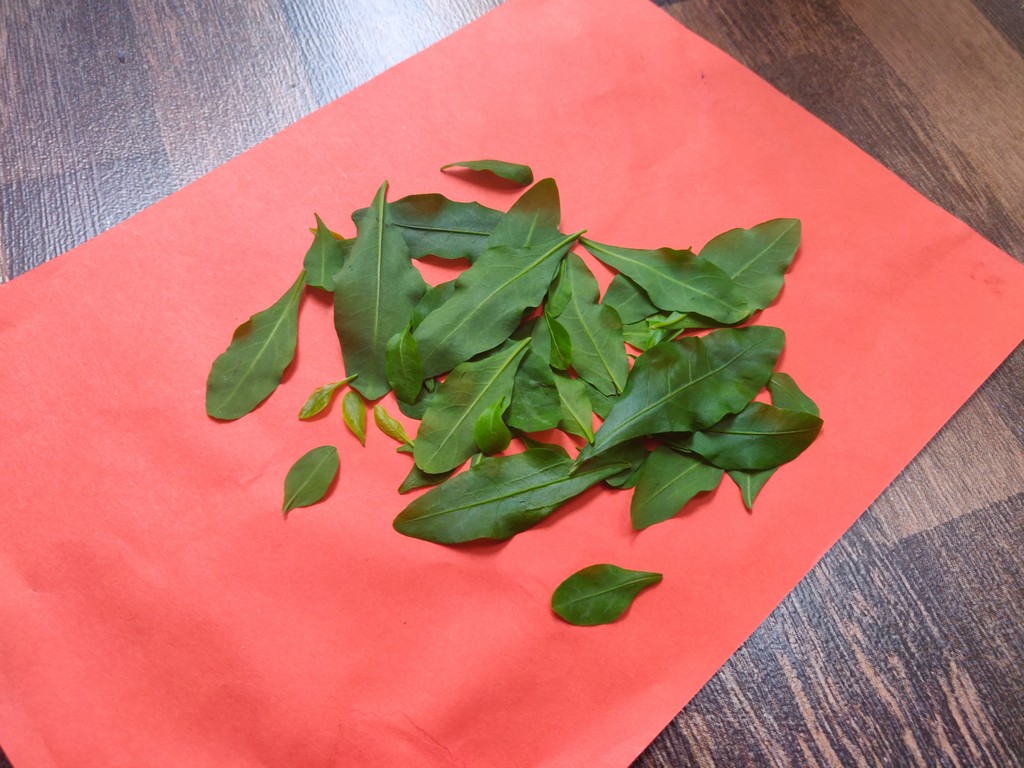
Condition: Healthy
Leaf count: multiple
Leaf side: unknown